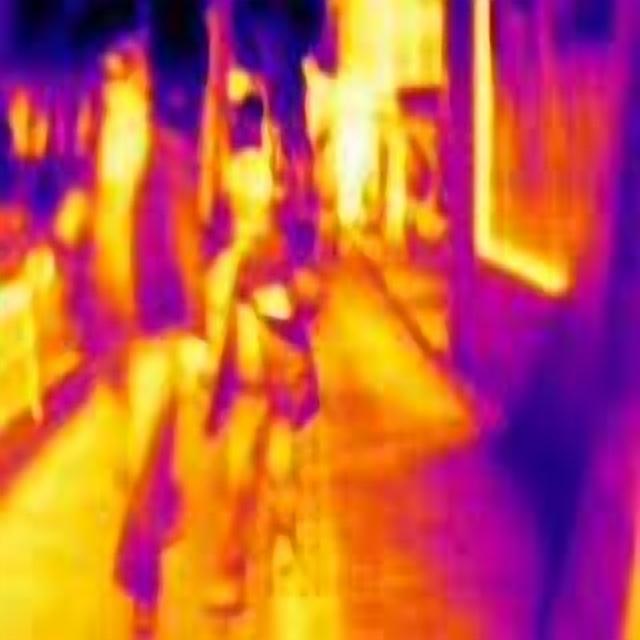
Detected objects:
label: person
label: person